British Rail Class 48

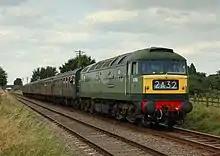
D1705 as preserved on the Great Central Railway.

The locomotives continued in service for many years afterwards and were renumbered 47114-47118 to conform with British Rail's TOPS system in the early 1970s. Four of the locomotives were withdrawn from service between December 1990 and January 1991 with the remaining locomotive, 47 114, being sidelined in 2002. Engine 47 117 (D1705) was subsequently bought for preservation by rail enthusiast and pop music producer Pete Waterman. It is now owned by the Type 1 Locomotive Association and works on the private Great Central Railway. At the GCR, it has been restored to BR two-tone green livery with its pre-TOPS number D1705, though it retains its Class 47 engine. It has also been named "Sparrowhawk" in the tradition of Brush Works policy of naming locomotives after birds of prey (qv Kestrel, Falcon, etc.), though it never carried this name in service. The other four locomotives have since been scrapped.